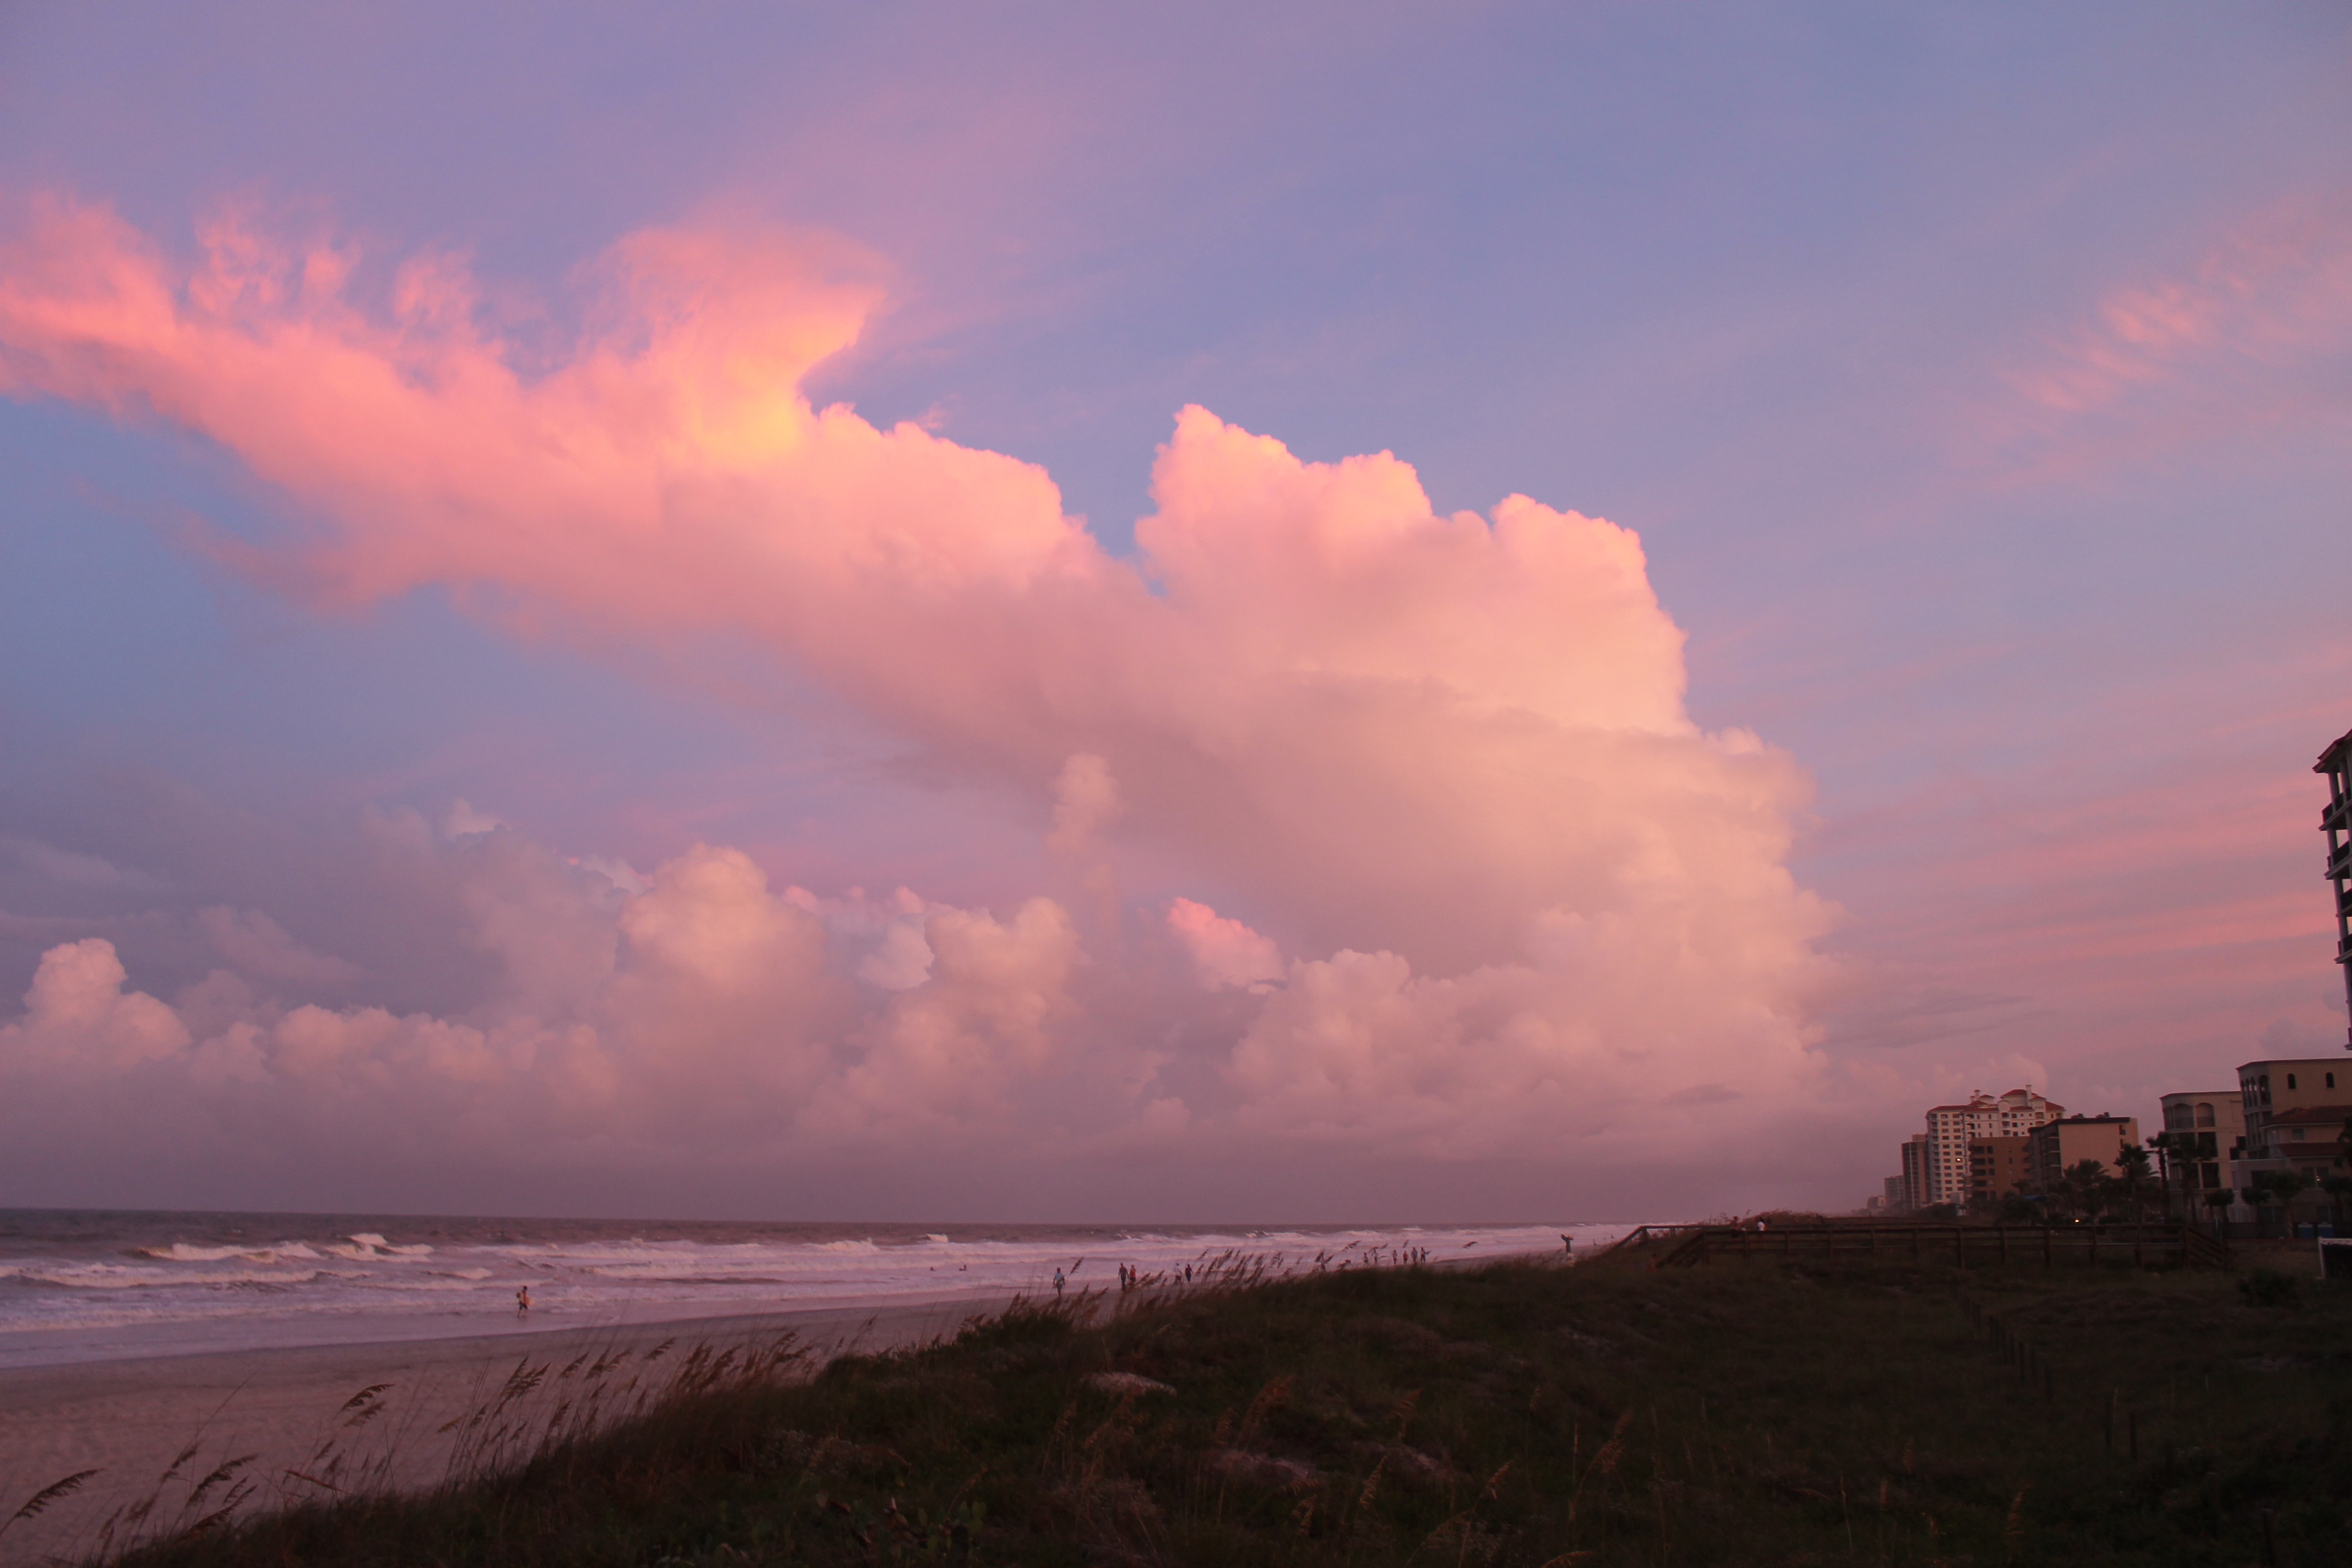
sea, coast, sand, horizon, cloud, sky, sun, sunrise, sunset, sunlight, morning, dawn, atmosphere, dusk, evening, weather, cumulus, plain, atlantic, florida, afterglow, meteorological phenomenon, atmospheric phenomenon, red sky at morning, ponte vedra beach